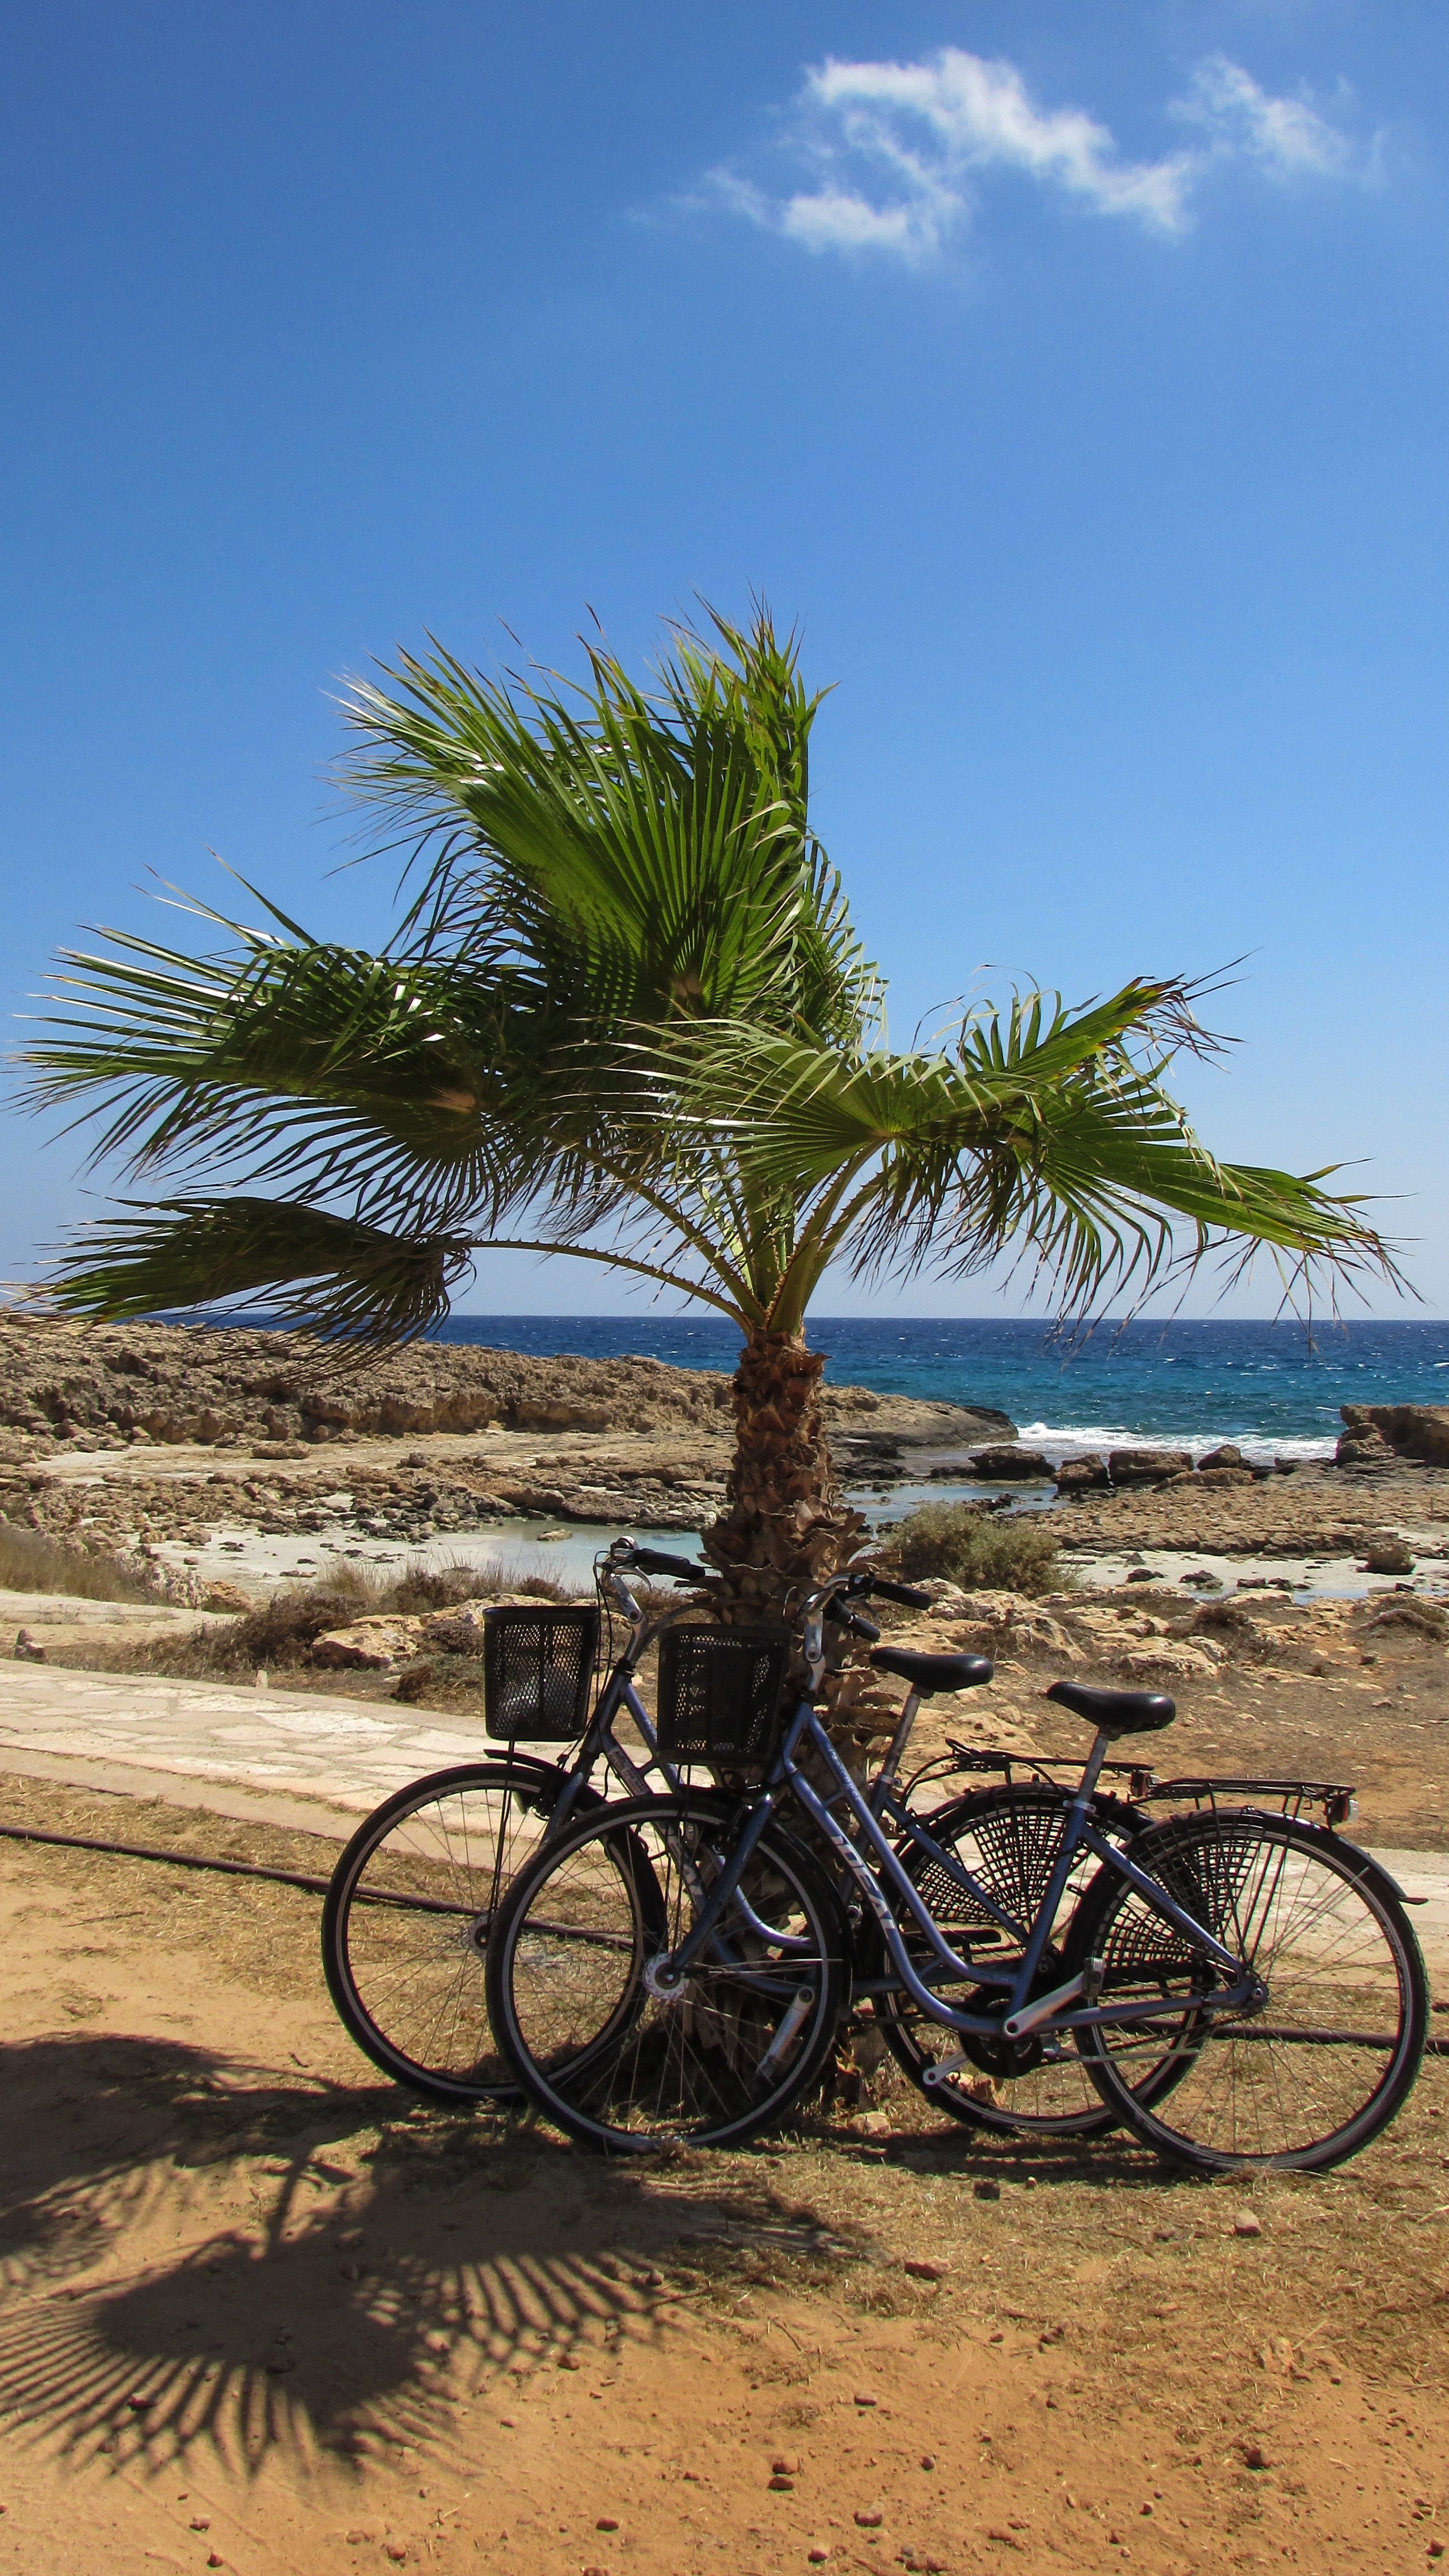
beach, landscape, sea, coast, tree, nature, sand, ocean, palm tree, desert, wind, bicycle, summer, vacation, recreation, vehicle, soil, leisure, activity, mountain bike, holidays, tropics, arecales, palm family